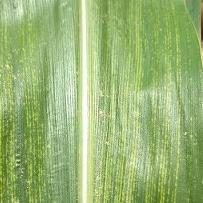
Crop: Maize
Condition: stripe-d